Spencer Tunick

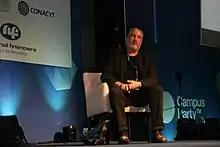
Spencer Tunick at Jalisco Campus Party

Tunick's philosophy is that "individuals en masse, without their clothing, grouped together, metamorphose into a new shape. The bodies extend into and upon the landscape like a substance. These grouped masses which do not underscore sexuality become abstractions that challenge or reconfigure one's views of nudity and privacy."